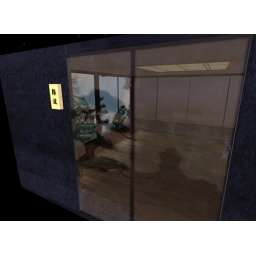
if you live in this skybox, you could see oasaka castle anytime ,just throug your window